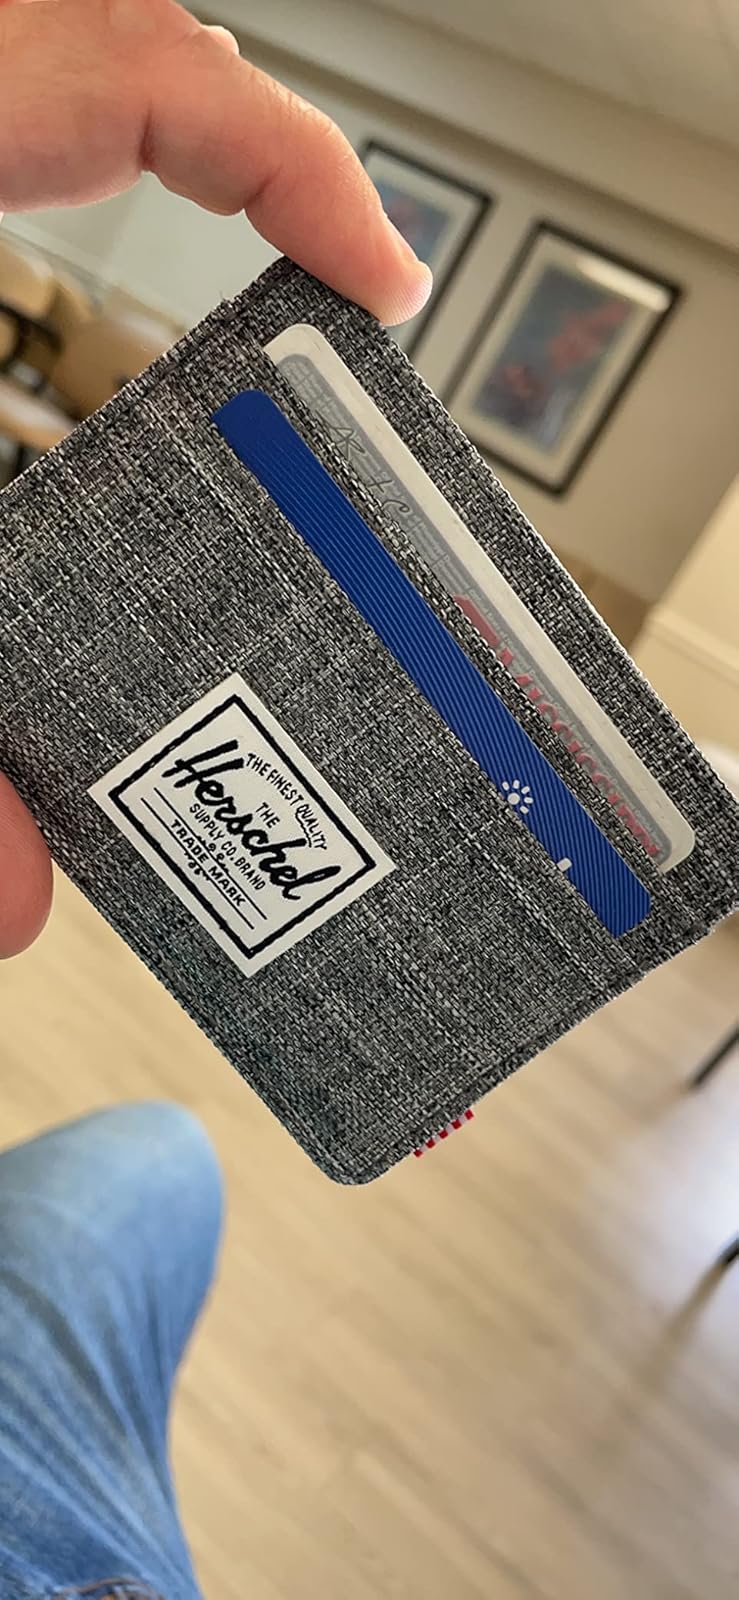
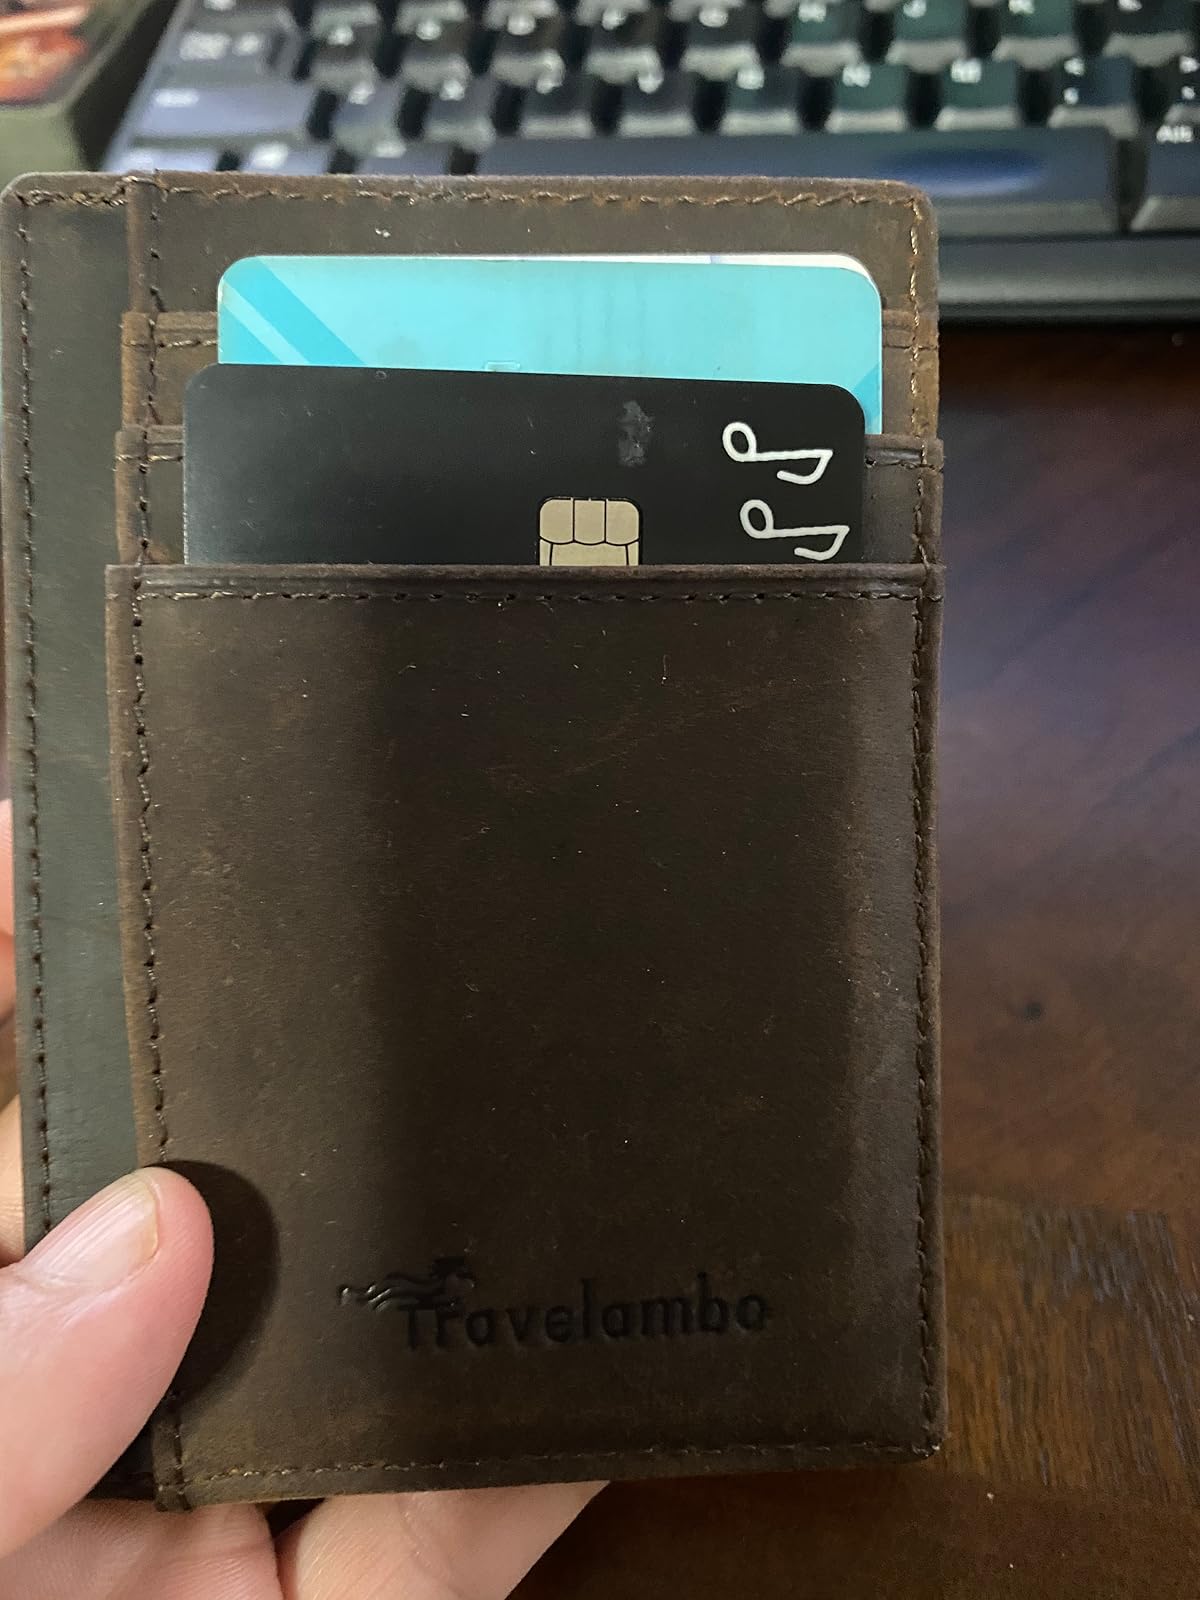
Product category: accessories_wallet
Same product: no